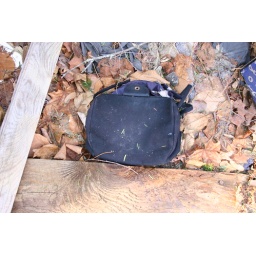
clarence newton road - near blowing rock - january 1 2009